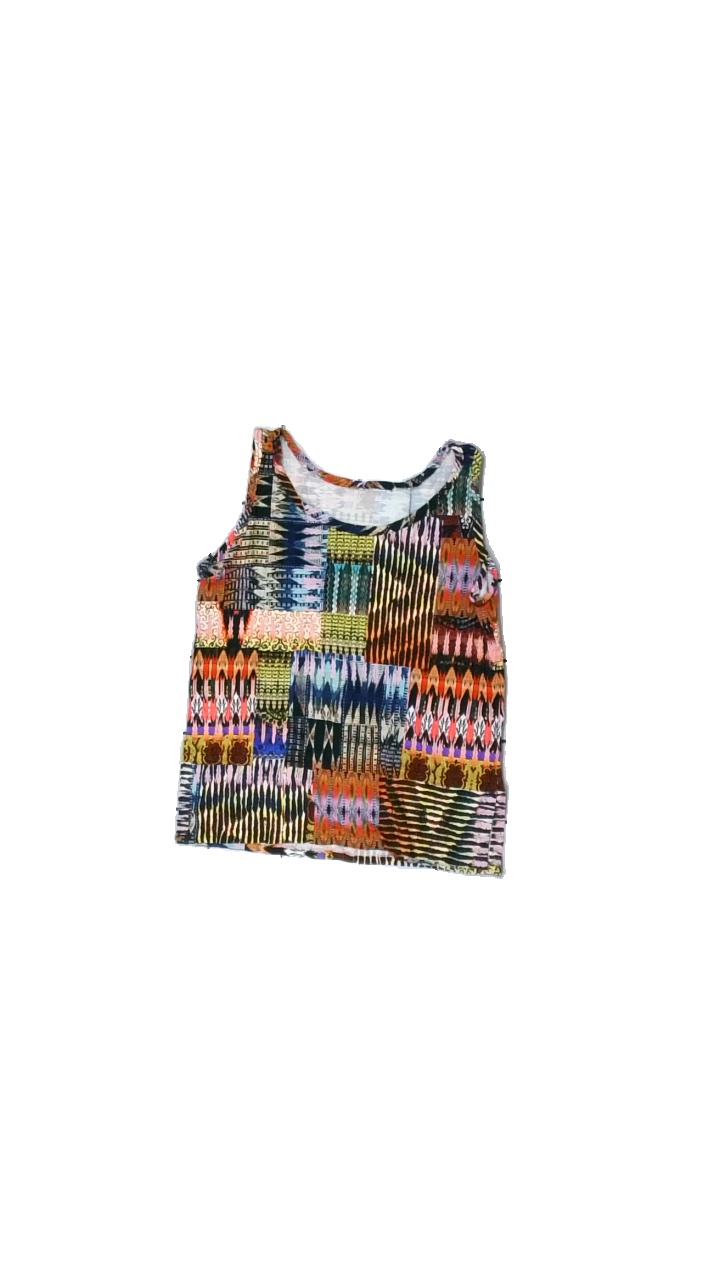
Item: Top (Ladies)
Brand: Missing
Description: Patterned top
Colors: Orange, Yellow, Blue, Multicolor
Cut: Regular
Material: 100% Viscose
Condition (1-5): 5
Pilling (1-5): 5
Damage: stain
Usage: Reuse
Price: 50-100